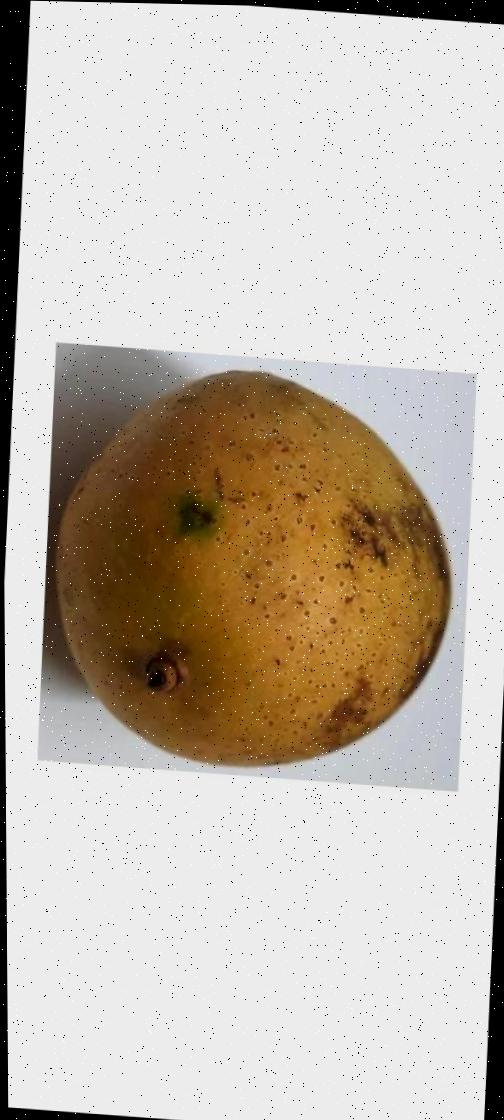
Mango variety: Ashshina Classic